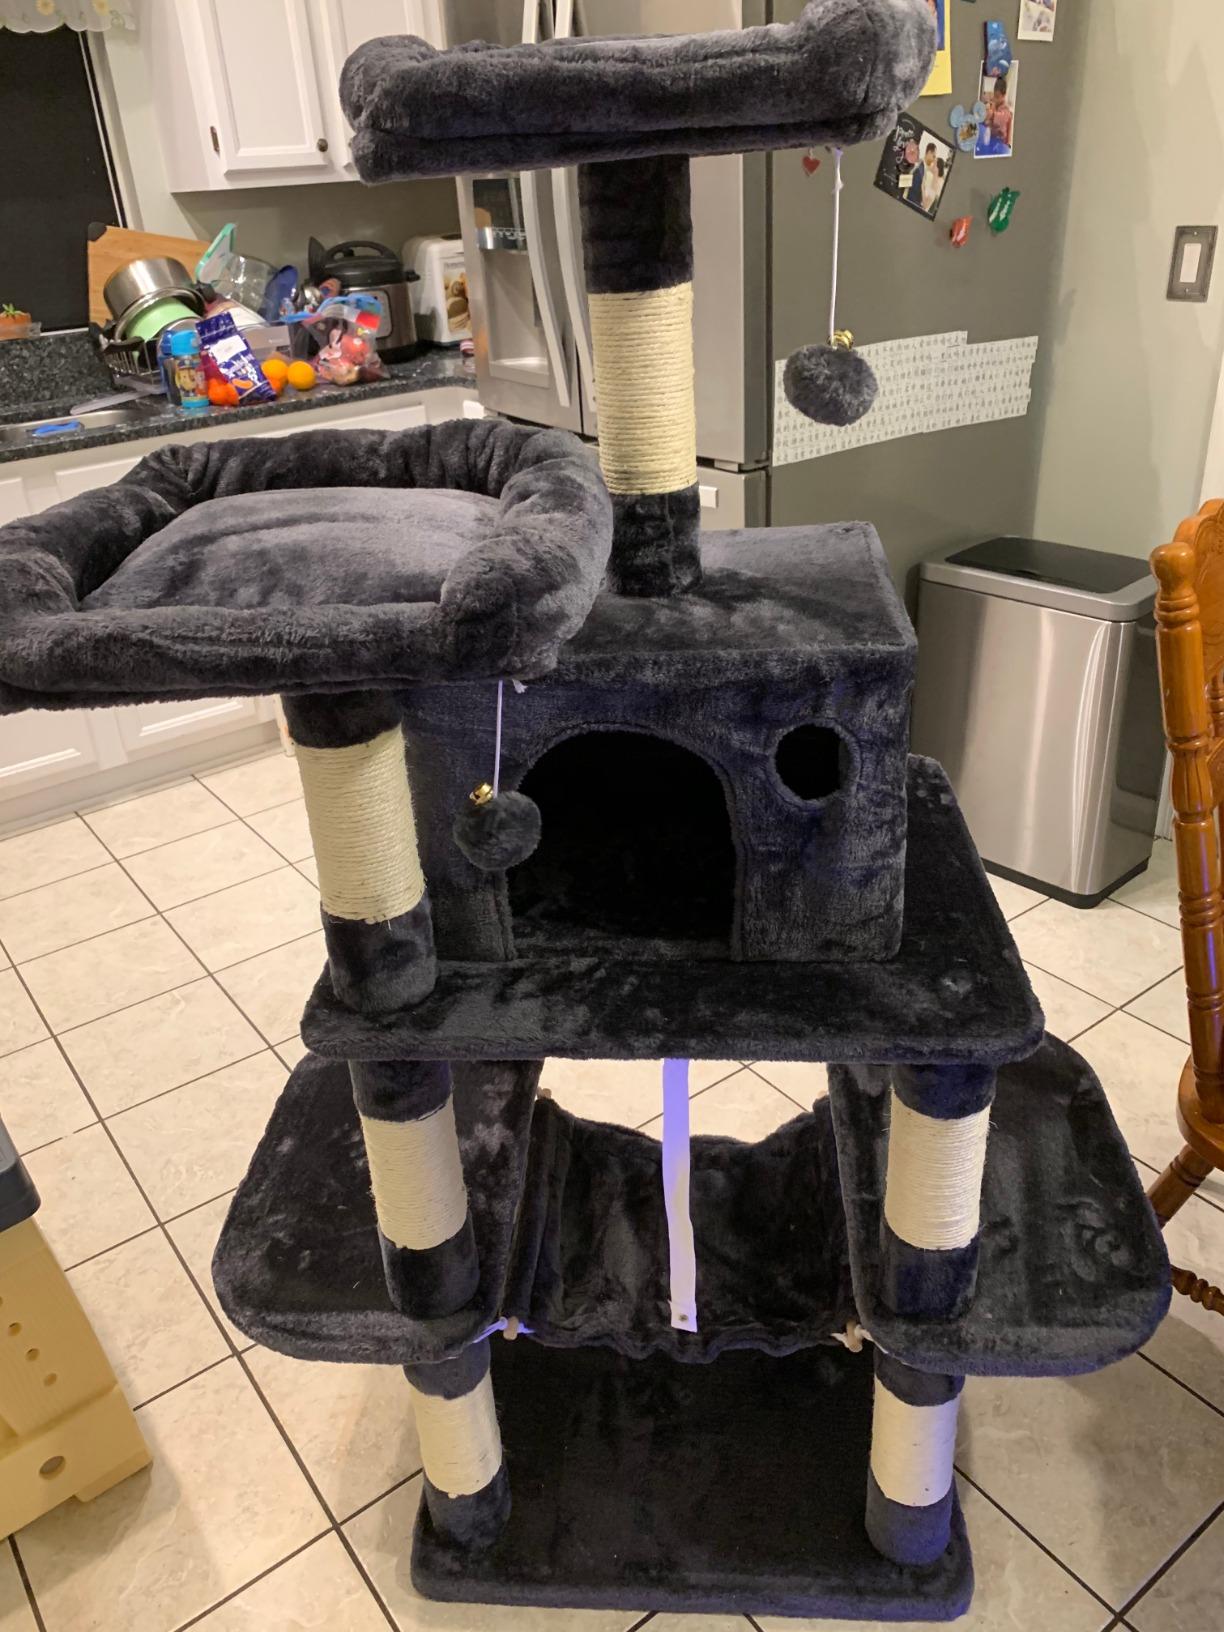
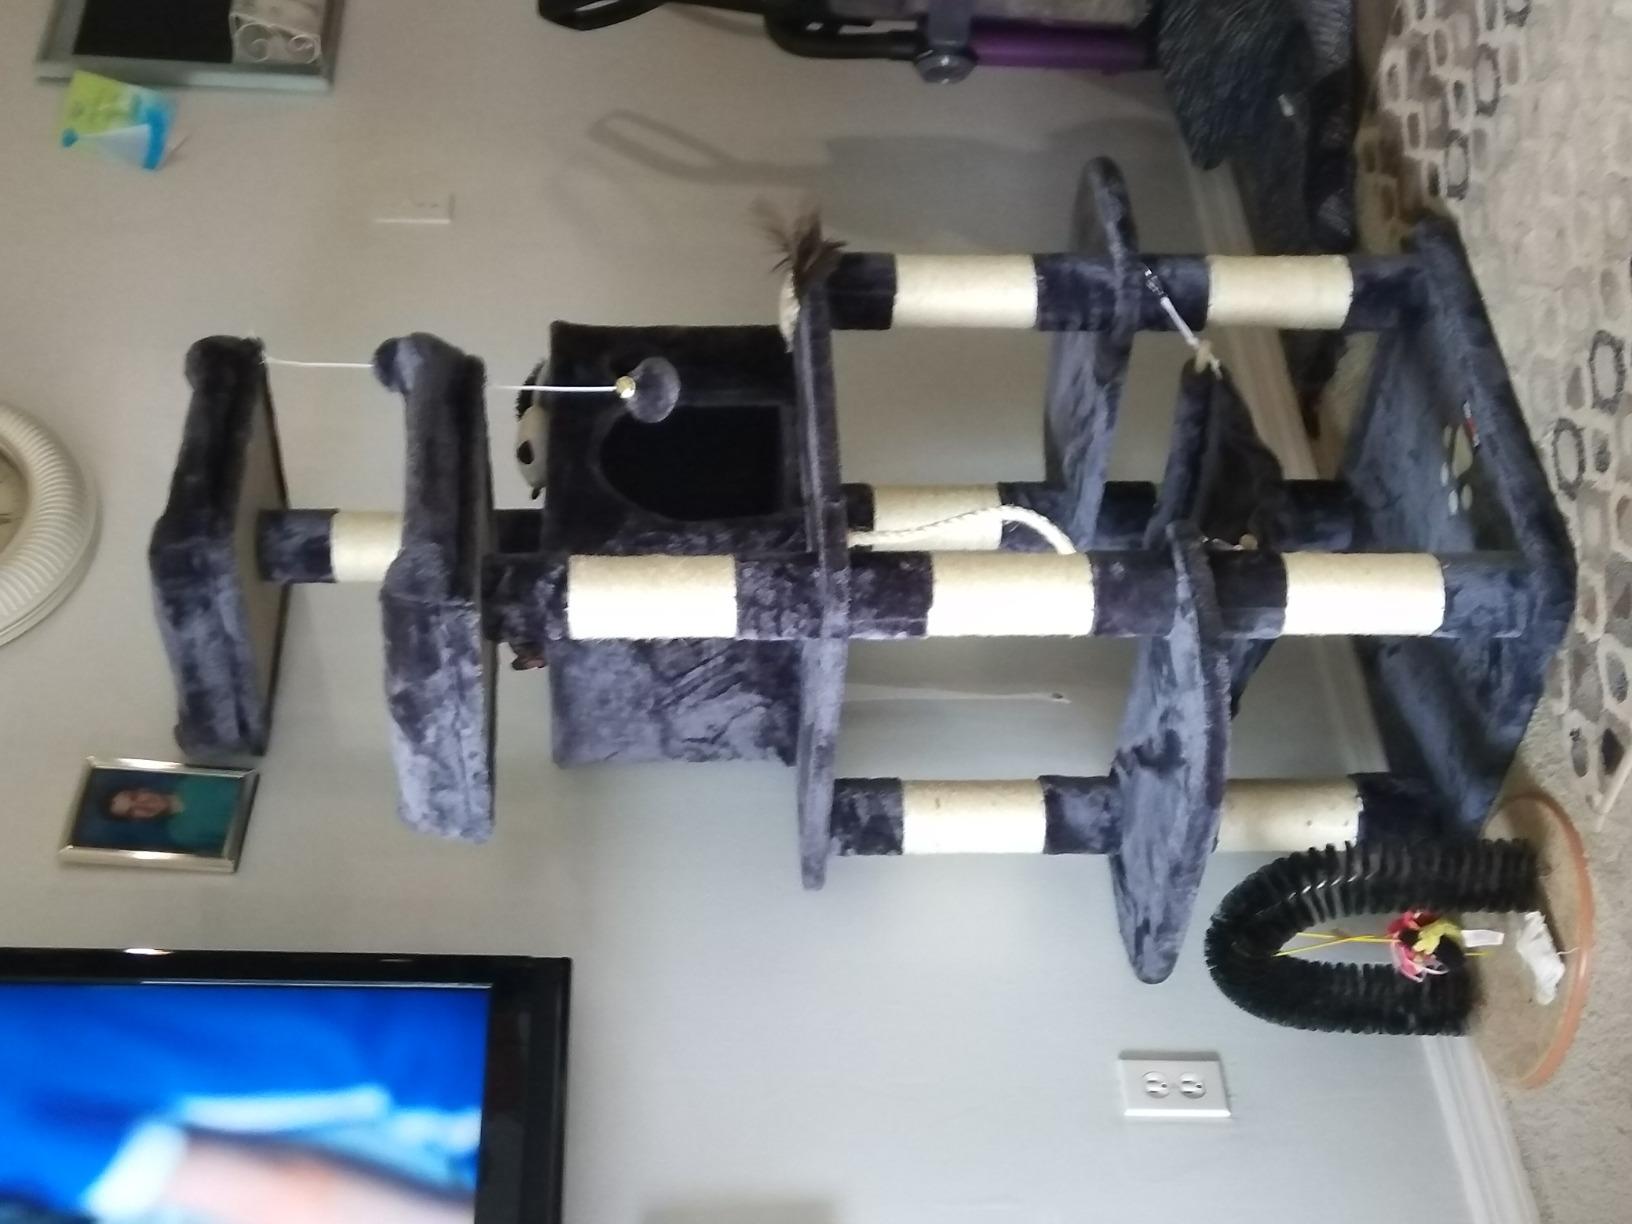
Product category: items_cat tree
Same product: yes